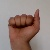
The image shows a hand gesture representing the letter 'A' in Indian Sign Language.